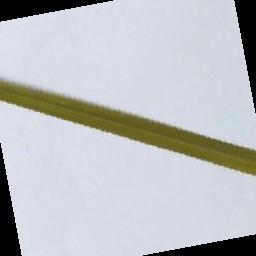
Label: Rice___Healthy